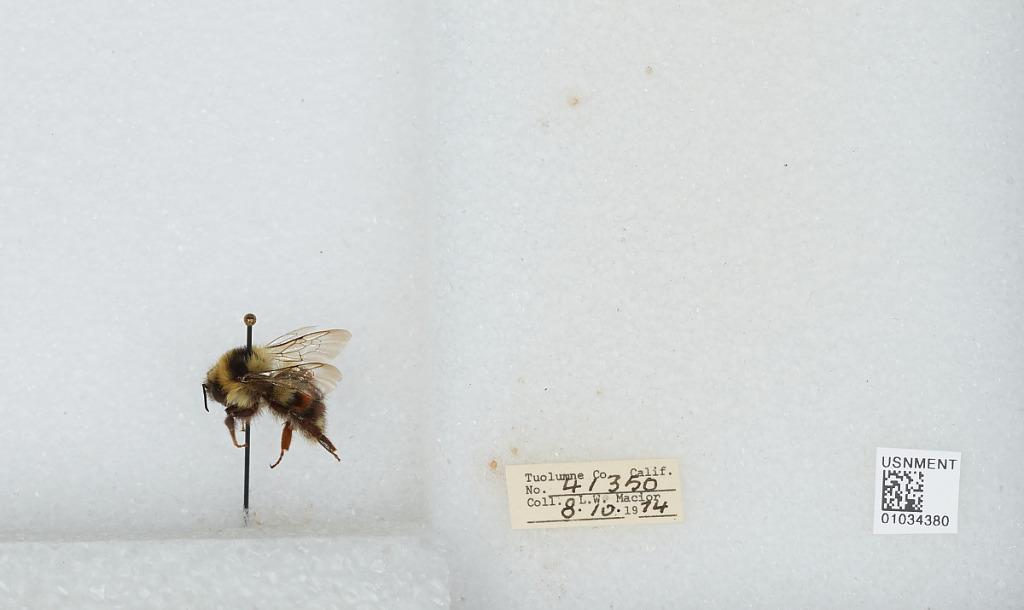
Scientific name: Bombus (Cullumanobombus) rufocinctus Cresson
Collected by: L. Macior
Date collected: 1974-8-10
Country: United States
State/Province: California
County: Tuolumne
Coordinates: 38.02, -119.93